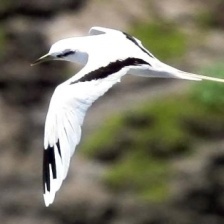
Species: WHITE TAILED TROPIC
Scientific name: PHAETHON LEPTURUS